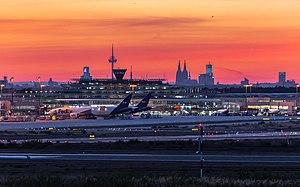
L'aéroport Konrad-Adenauer de Cologne/Bonn est l'aéroport desservant les villes de Cologne et de Bonn. Il est situé à 12 km au sud-est de Cologne et à 16 km nord-ouest de Bonn et est accessible par les autoroutes A3 et A59. L'ancien aéroport militaire dessert aujourd'hui 130 destinations et accueille 60 compagnies aériennes.